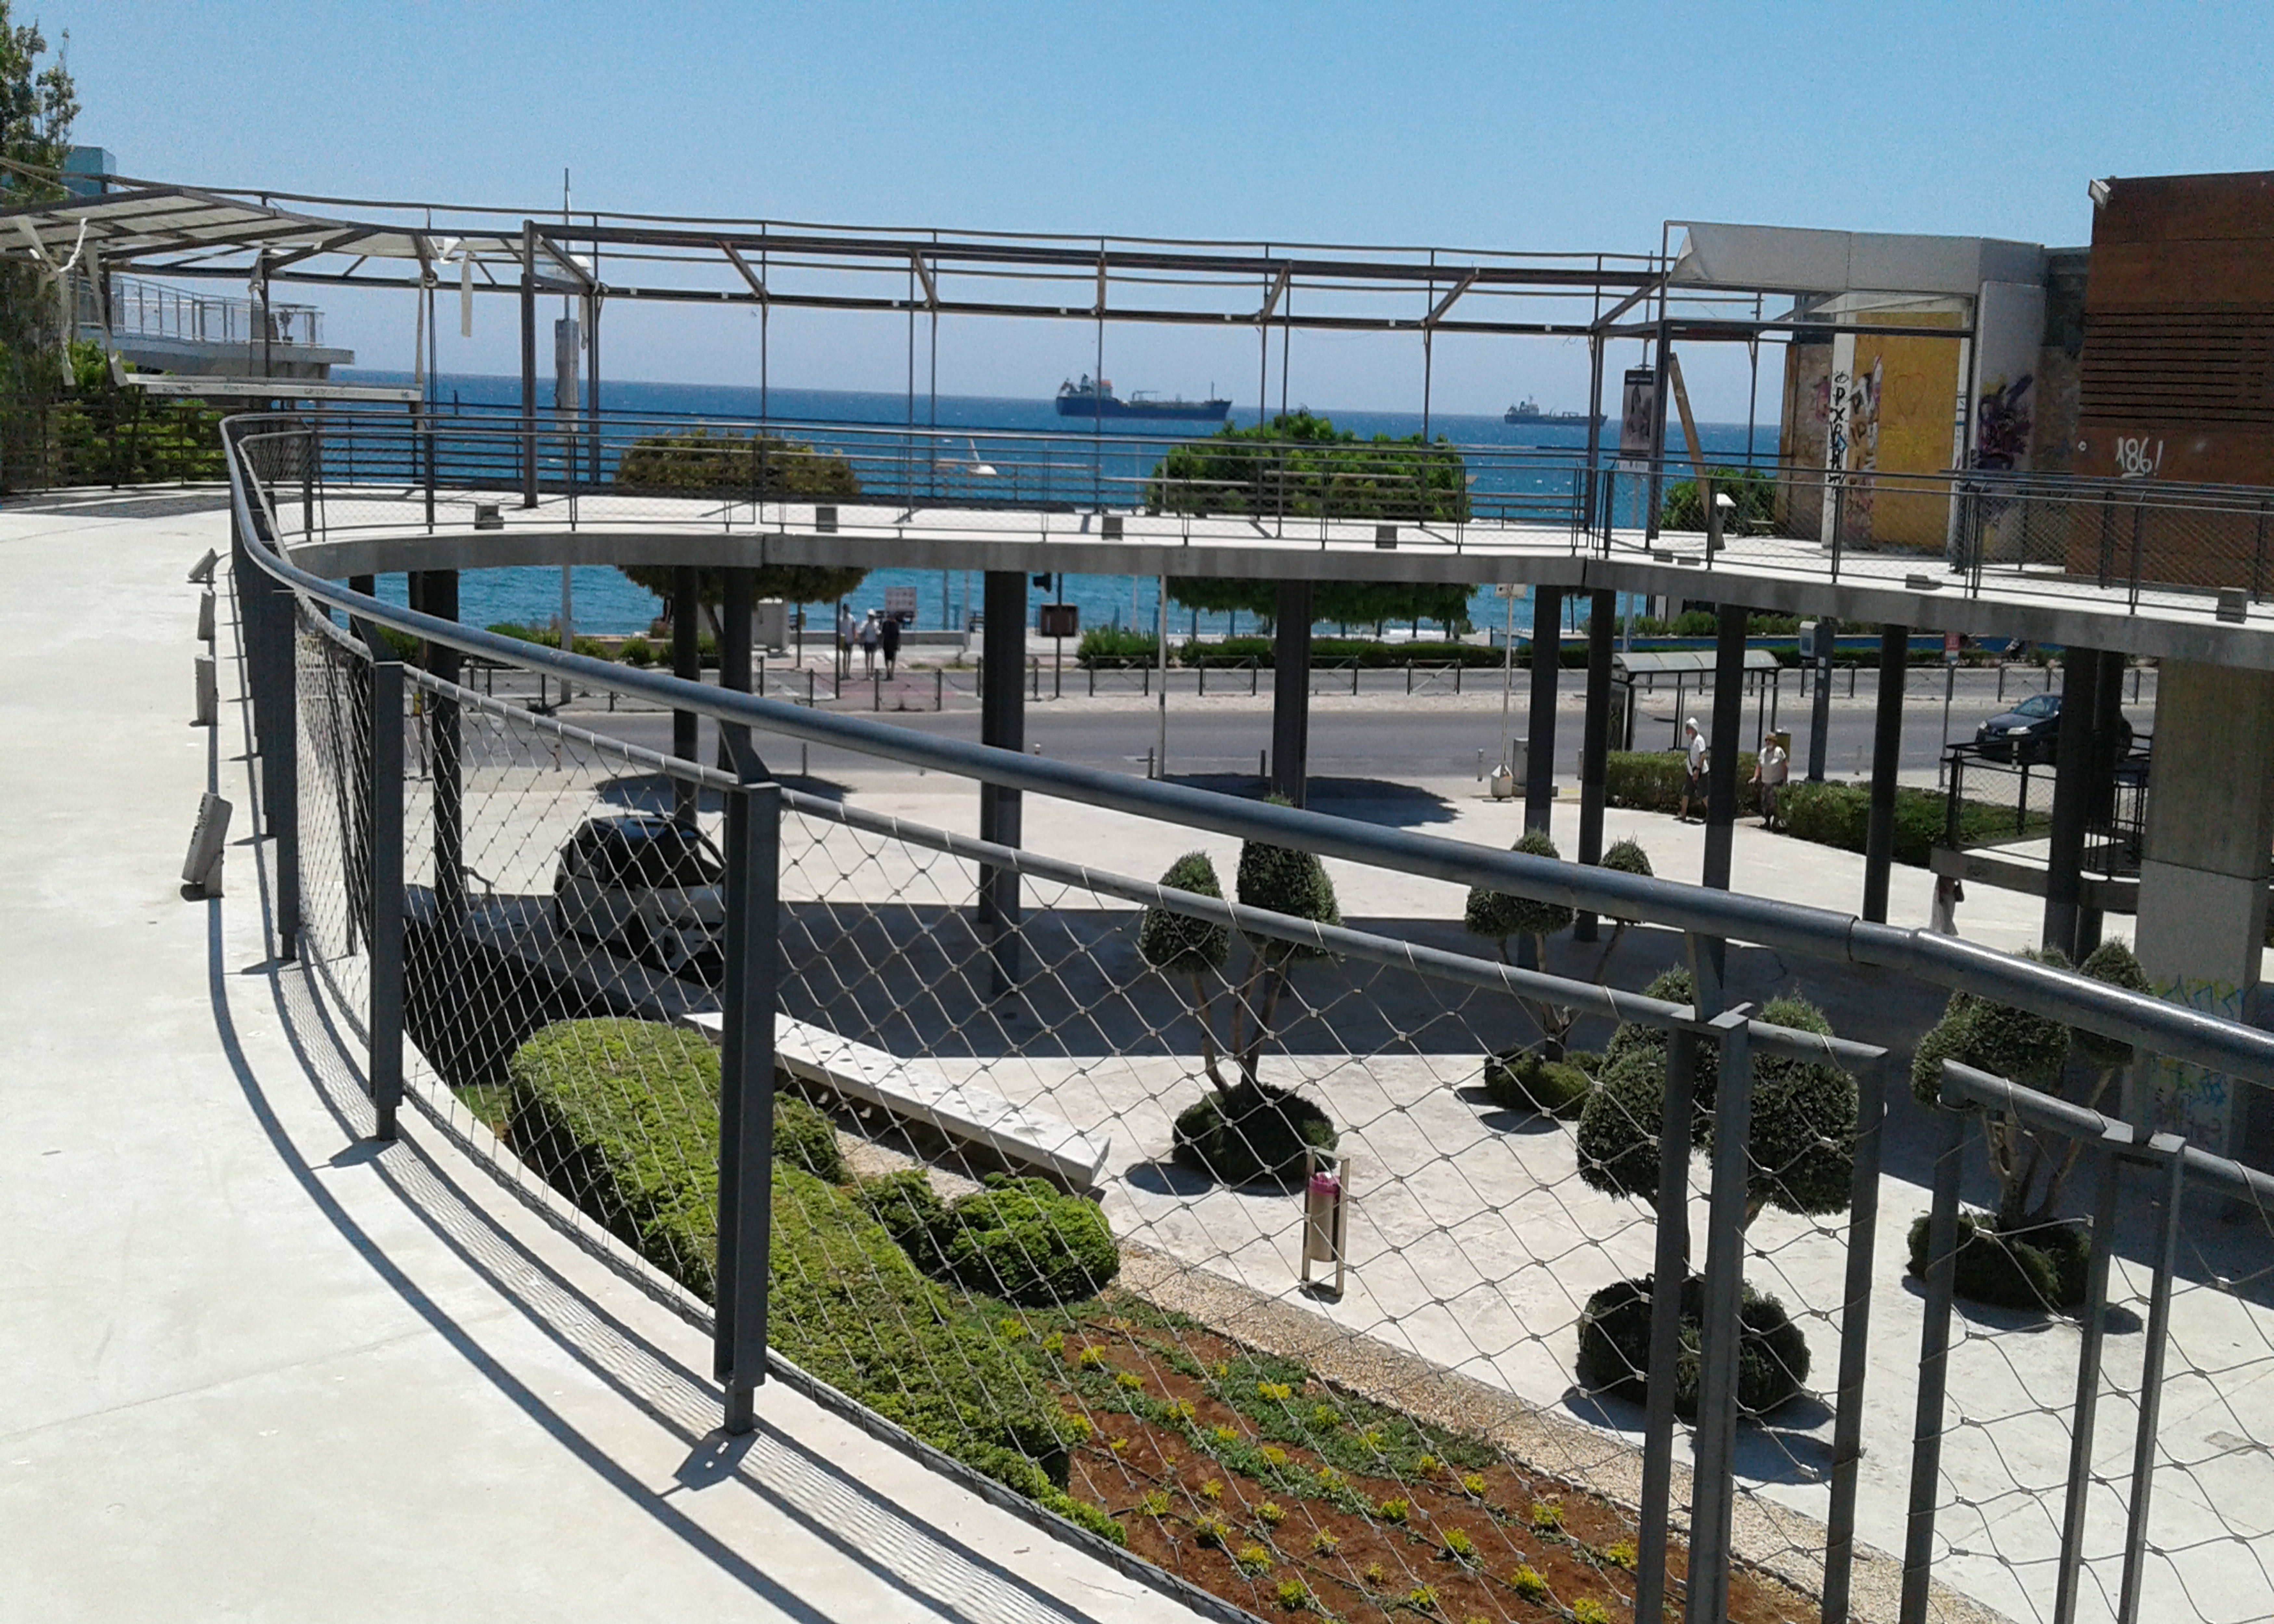
constructions, within walking, sky, plant, urban design, fence, composite material, tree, city, shade, building, metal, road, landscape, mixed use, road surface, engineering, steel, facade, headquarters, aluminium, parking, concrete, handrail, vehicle